Kirsten Flipkens

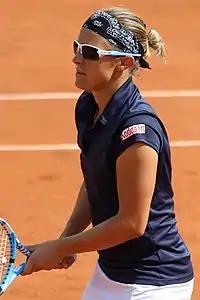
Kirsten Flipkens at the 2018 French Open

Flipkens started the year with a quarterfinal in Auckland. She then reached the second round of the Australian Open, where she lost to third seed Garbiñe Muguruza. In doubles, she and her partner Dominika Cibulková had their best Grand Slam result yet. They reached the fourth round where they lost to Anastasia and Arina Rodionova. At the St. Petersburg Ladies' Trophy and Qatar Ladies Open, Flipkens lost in the first round. At the following tournament, the Monterrey Open, she advanced to the final beating Francesca Schiavone, Alison Van Uytvanck, Johanna Konta and Anett Kontaveit. She lost the final to Heather Watson. This good result was rewarded with a place back in the top 60, at No. 59. After missing to qualify at the Indian Wells Open and Miami Open, Flipkens went on to play the quarterfinals of Katowice, in which she was defeated by Camila Giorgi.